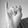
ASL letter: I